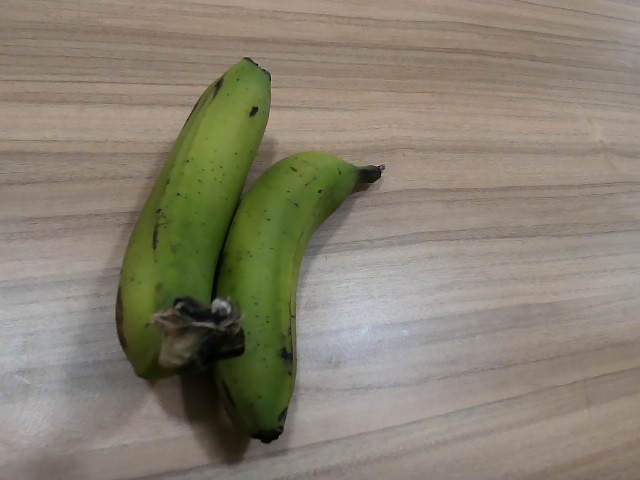
Label: Raw_Banana